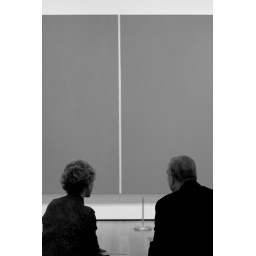
&amp;quot;So God created man in his own image, in the image of God he created him; male and female he created them.&amp;quot; -Genesis 1:27